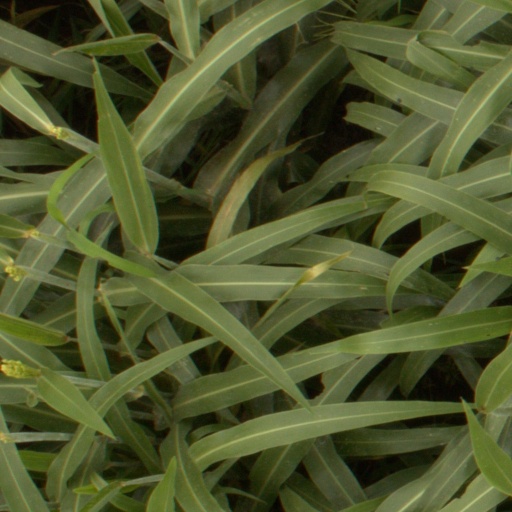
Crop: sorghum